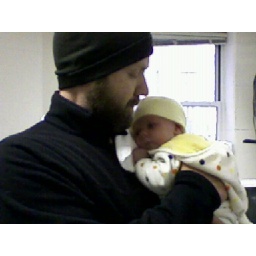
cute in their hats